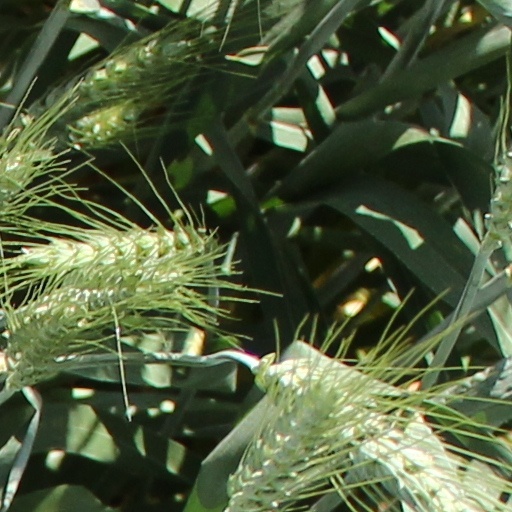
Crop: wheat